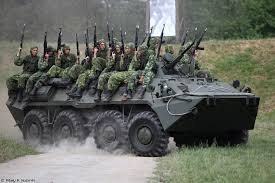
Label: BTR